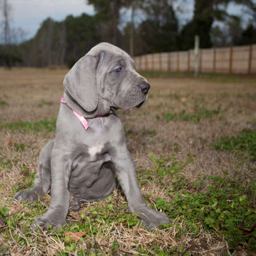
puppy sitting on a grassy field patiently